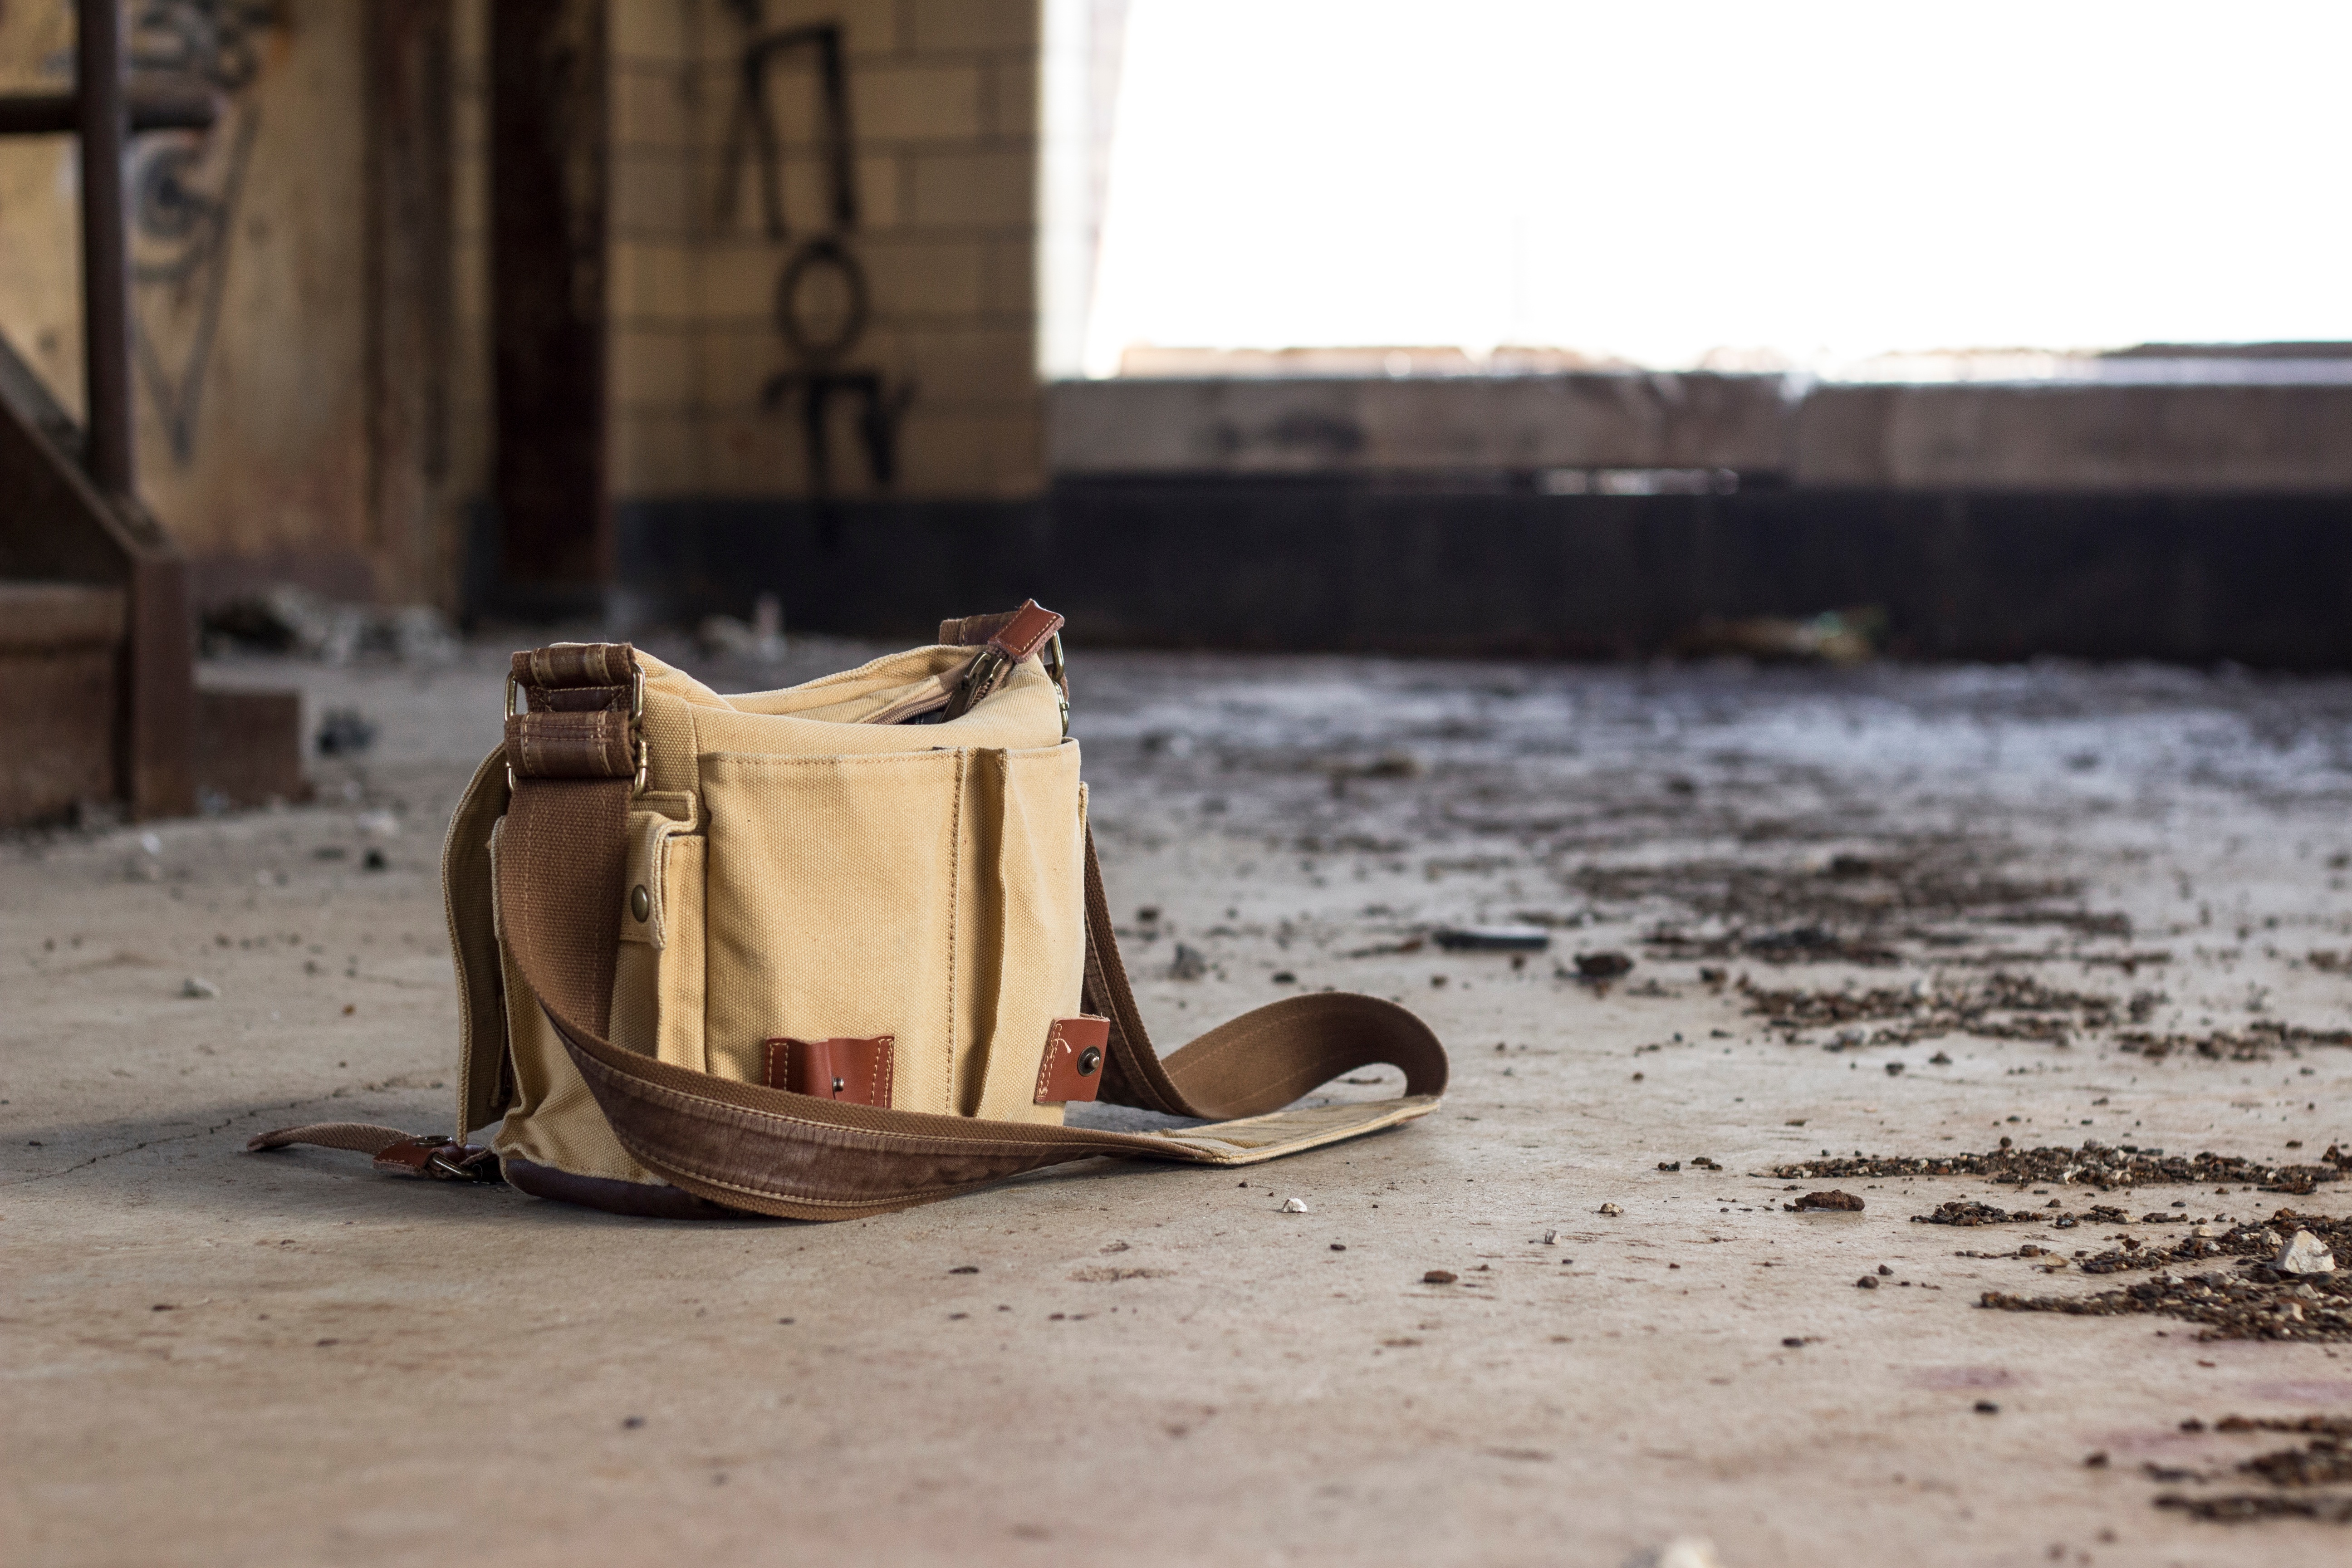
sand, wood